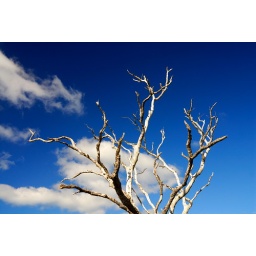
Yes, I'm a sucker for dead branches with blue sky in the background, especially with a lot of polarizer...